Obrad Vučurović

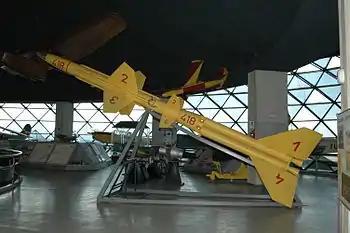
The R-25 Vulkan was one of Vučurović's first rocket designs; it was intended for air defence

Vučurović completed his primary education in 1932 and his secondary education in 1941. On 13 July 13, 1941, following the Axis invasion and occupation of Yugoslavia, he joined the Yugoslav Partisans. By the end of the war, he reached the rank of major in the OZNA, later moving to the UDBA. After the war, he enrolled in the mechanical engineering faculty at the University of Zagreb, where he studied with Wernher von Braun's students, who taught as visiting professors. One of his professors became the head of the Aerospace Center in Stuttgart. Pavle Savić, the head of Yugoslavia's nuclear research program, recommended Vučurović attend two courses in Paris, where he studied nuclear technology and Western rocket development. Upon his return to Yugoslavia, he served as a Yugoslav People's Army officer in Cetinje, Kotor, Zagreb and Belgrade, and was later appointed as the head of rocket development at the Military Technical Institute (VTI) in Belgrade, where from 1981 to 1987, he served as director in the sector of the Joint Development of the Land Forces.